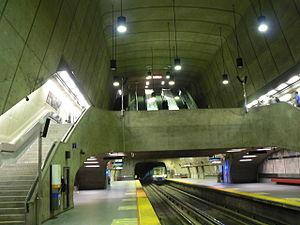
Radisson est une station sur la ligne verte du métro de Montréal située dans l'arrondissement de Mercier–Hochelaga-Maisonneuve. La station fut inaugurée le 6 juin 1976 lors du prolongement de la ligne verte jusqu'à Honoré-Beaugrand. Elle voisine la Place Versailles.